BOAC Flight 115

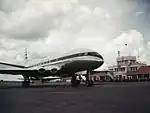
G-ALYZ, the aircraft involved in the accident

BOAC Flight 115 was a scheduled passenger flight from Heathrow Airport to Palmietfontein Airport in Johannesburg with several intermediate stops. On 26 October 1952, Flight 115 ran off the runway on takeoff at Ciampino Airport in Rome but all 43 on board survived. It was the first hull-loss of a Comet.